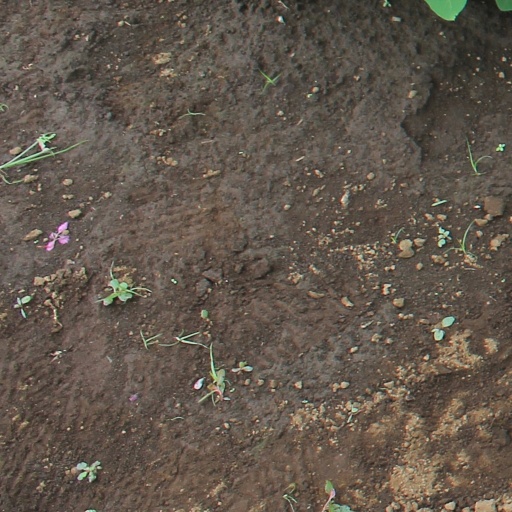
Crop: soybean